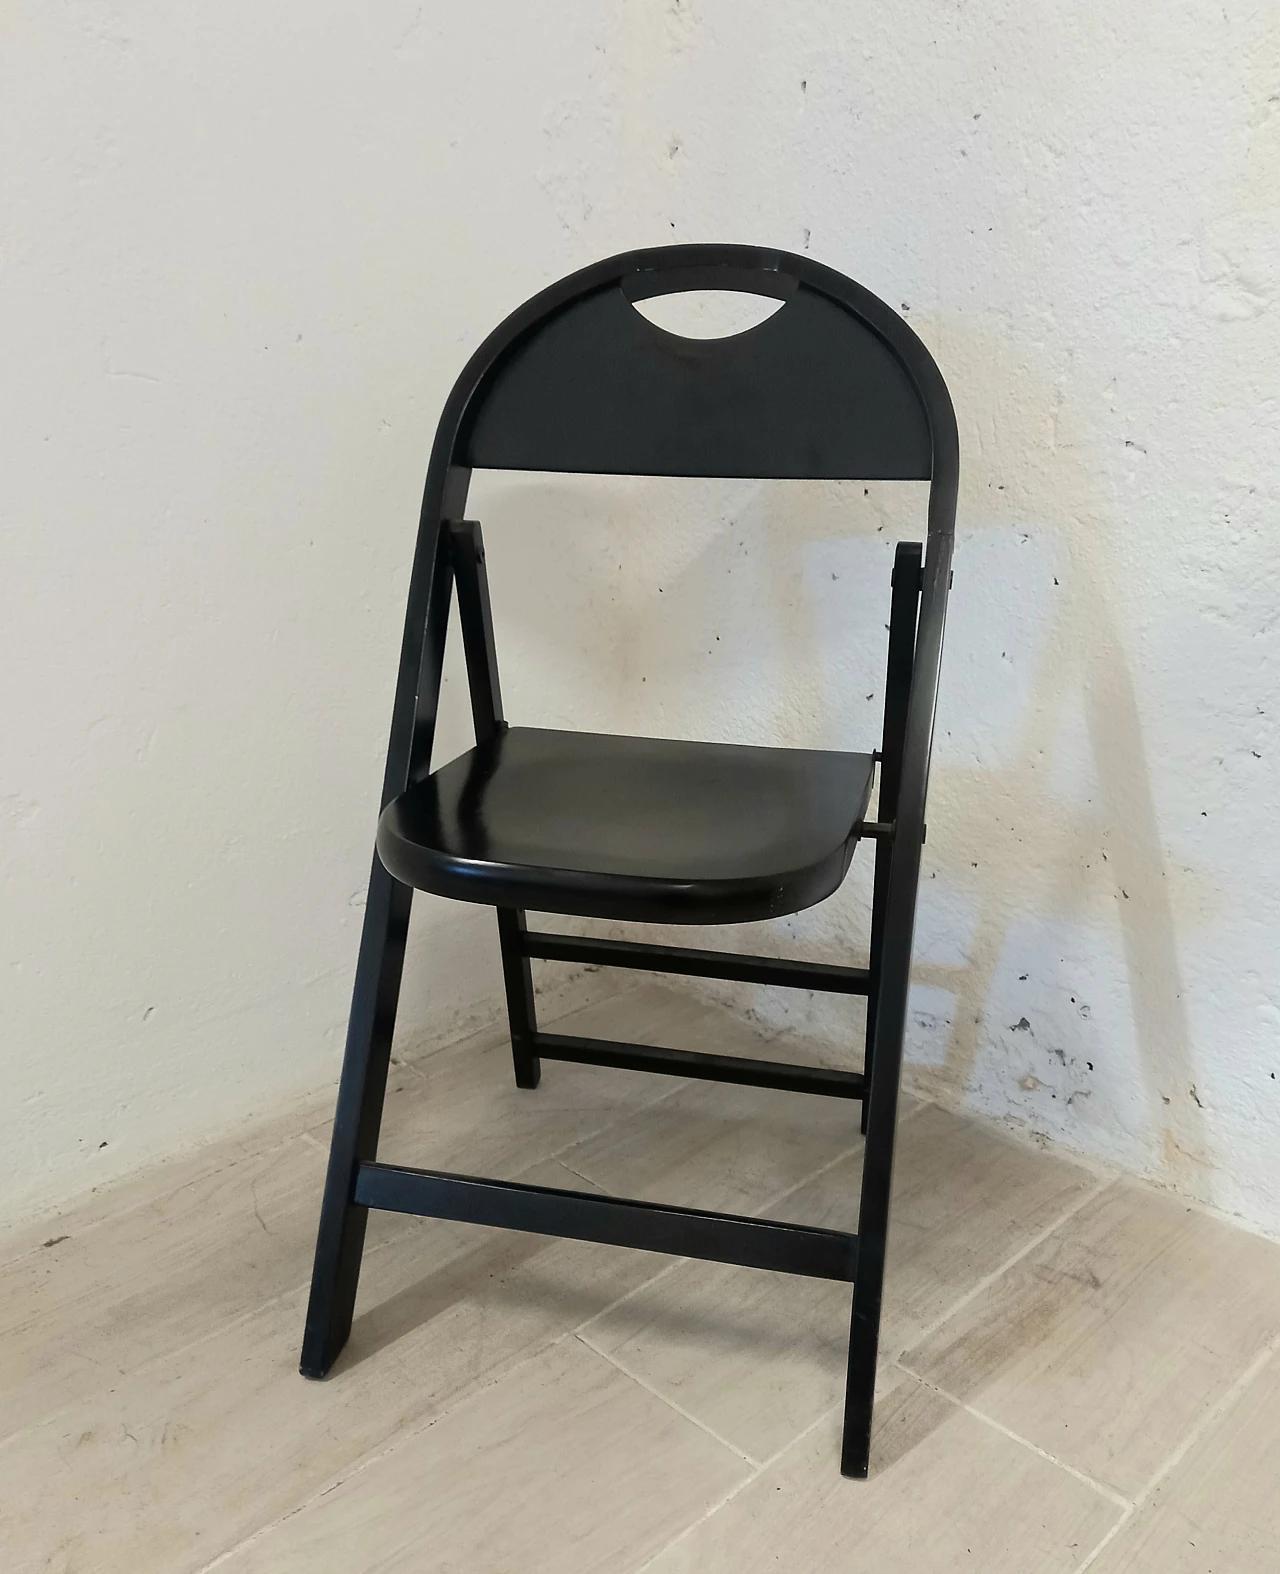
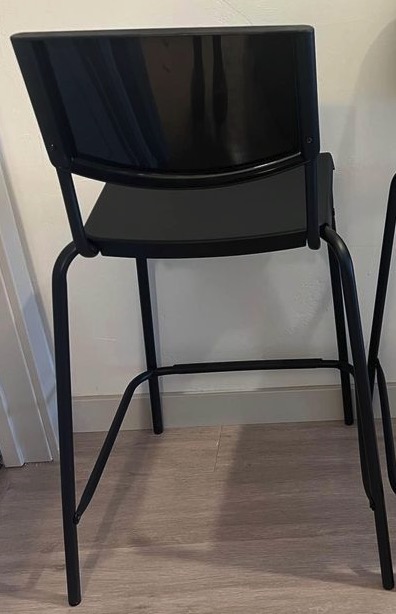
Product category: stool
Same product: no